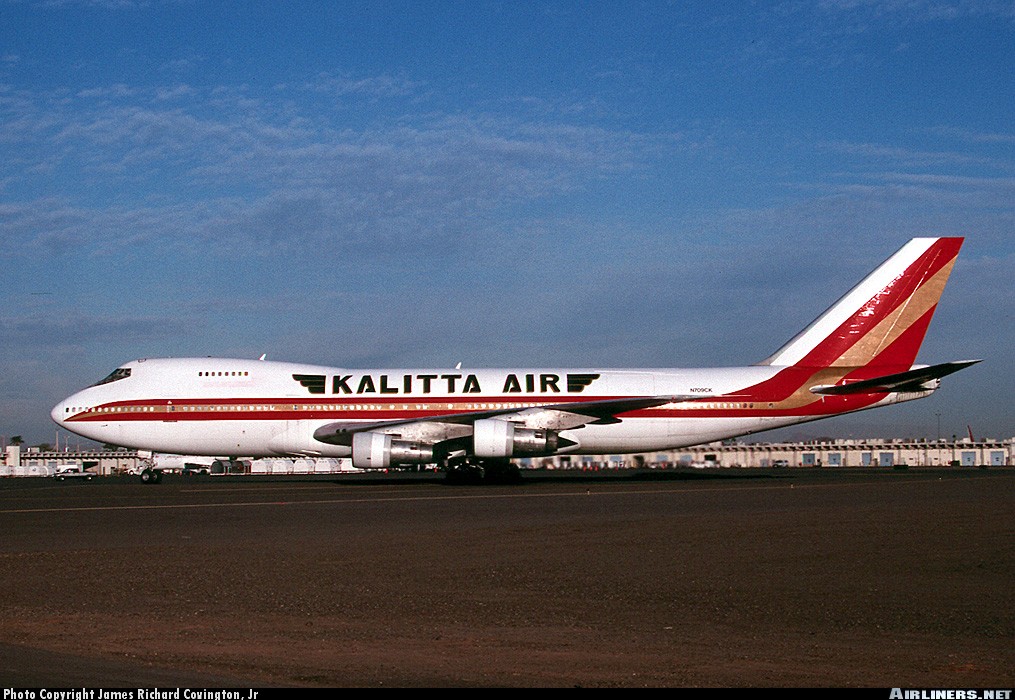
Vehicle type: Planes